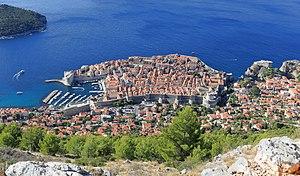
Dubrovnik, ou Raguse de l'italien Ragusa, est une ville et une municipalité de Croatie, capitale du comitat de Dubrovnik-Neretva. Elle fut autrefois la capitale d'une république maritime connue sous le nom de république de Raguse. Ses habitants, ainsi que ce qui s'y rapporte, s'appellent encore des ragusains.